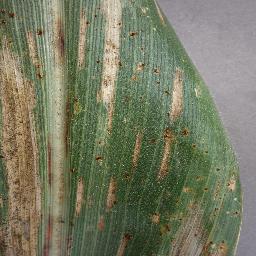
Label: Corn_(Maize)___Gray_Leaf_Spot_(Cercospora)